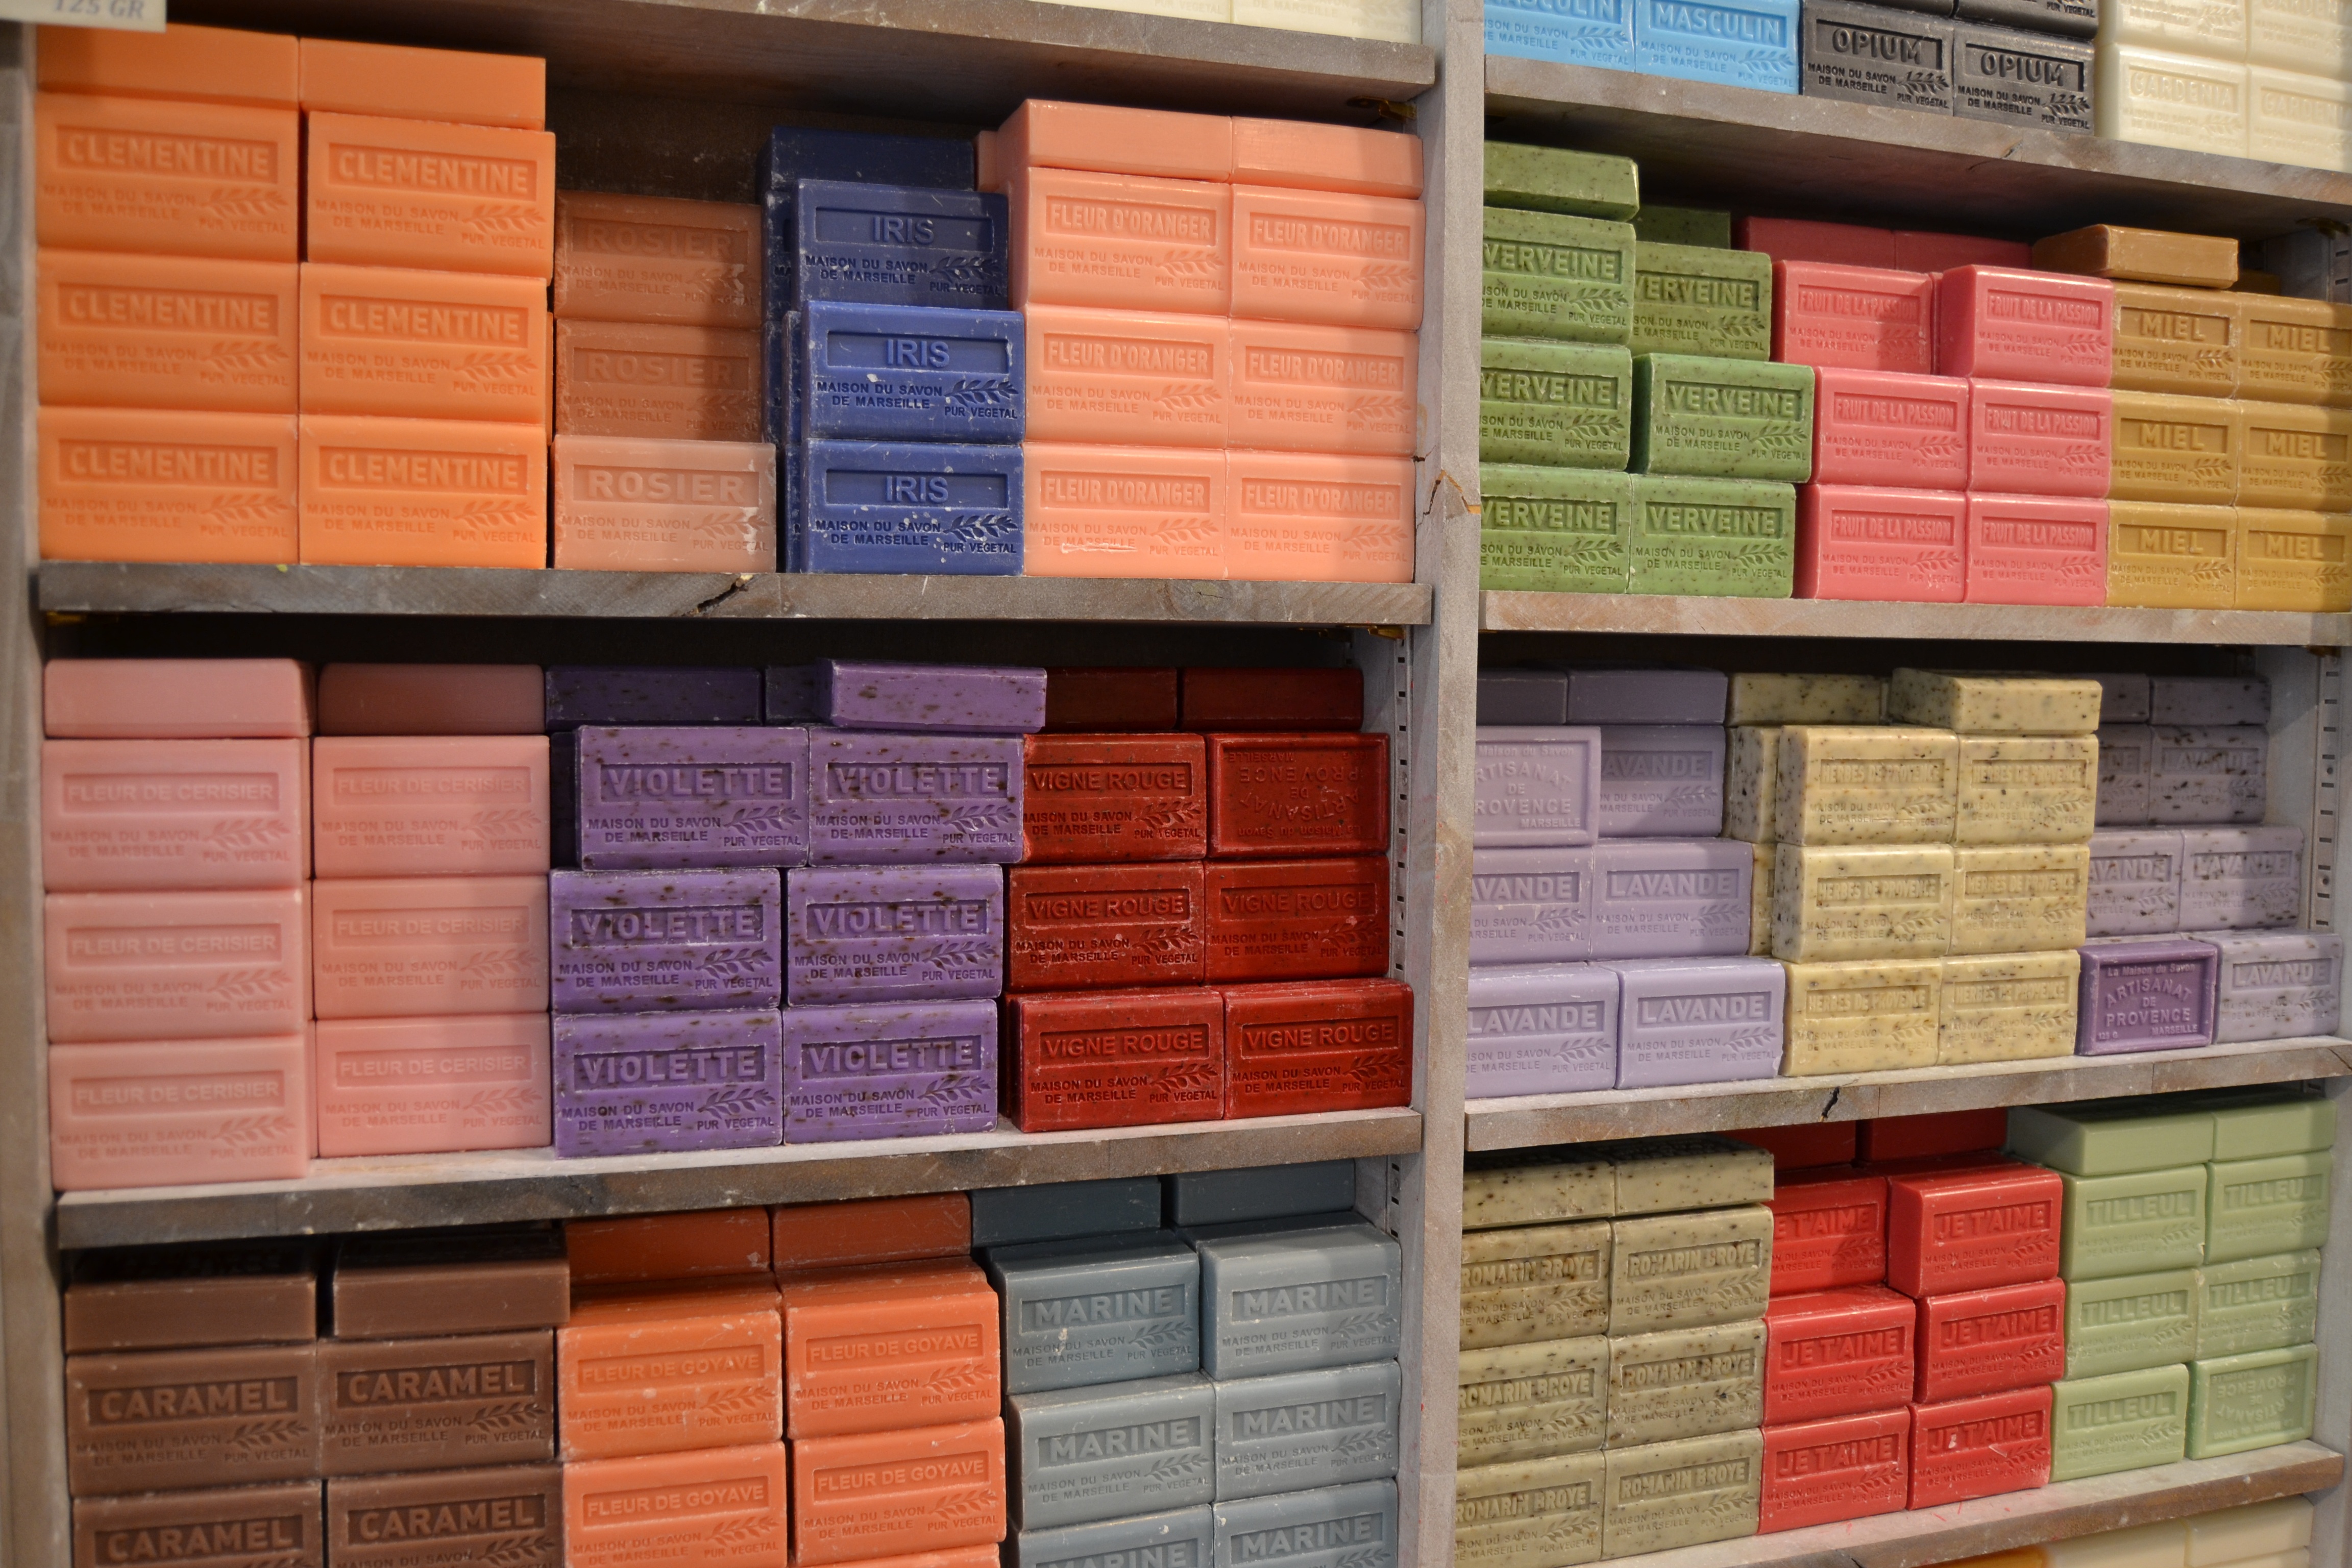
wood, wall, france, color, wash, facade, shelf, furniture, room, colorful, brick, interior design, design, soap, provence, fragrance, south of france, inventory, mitbringsel, aix en provence, window covering, wood stain